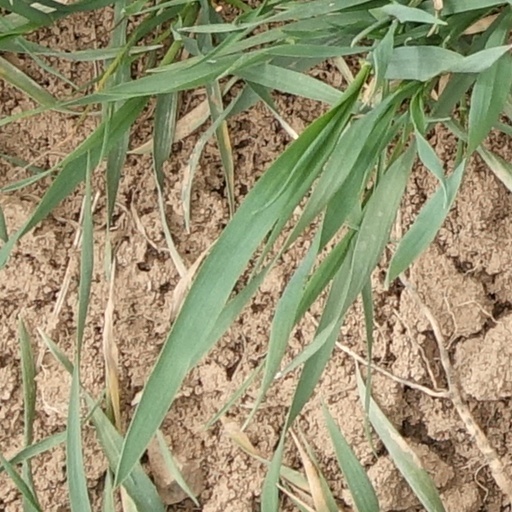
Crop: wheat